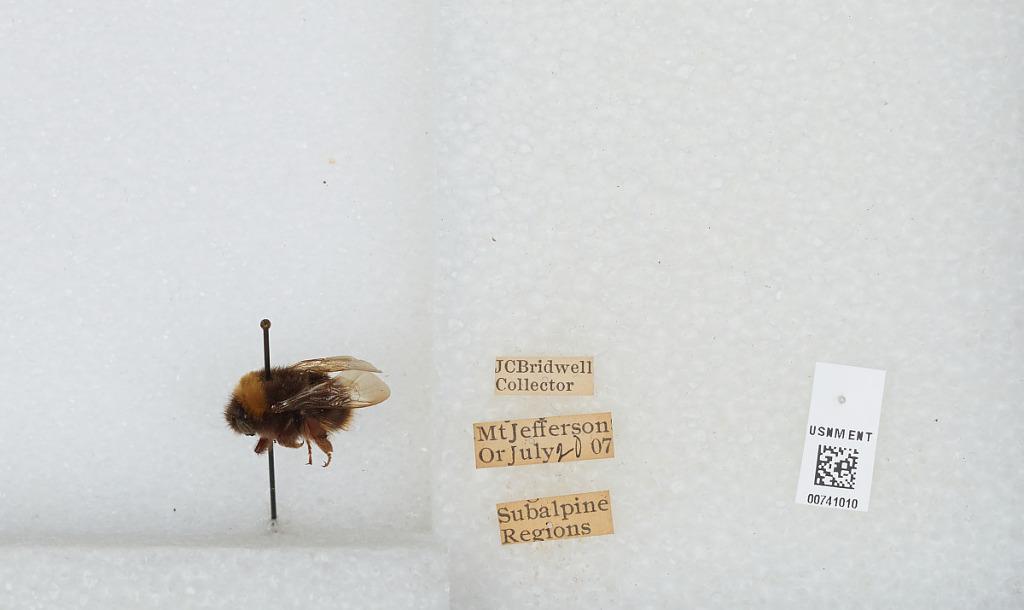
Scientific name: Bombus (Bombus) occidentalis Greene
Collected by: J. Bridwell
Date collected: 1907-7-20
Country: United States
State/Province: Oregon
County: Linn
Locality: Mount Jefferson, Subalpine Regions
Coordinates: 44.6742, -121.799